Free French Air Forces

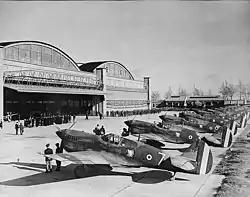
GC II/5 receiving ex-USAAF P-40Fs at Casablanca, 9 January 1943.

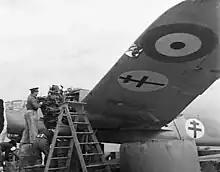
Free French ground crew working on a Bristol Mercury XV radial engine on a Bristol Blenheim Mk.IV bomber at an airfield in North Africa.

Altogether, under the umbrella of the Allies (not just in North Africa, but also in Sicily and Corsica), there were nine FAFL fighter groups, three of which were designated as RAF fighter squadrons, namely No.326 (“"Nice"”), No.327 (“"Corse"”) and No.328 (“"Provence"”) Squadrons, with other units similarly named after regions in metropolitan France: Roussillon, Champagne, Navarre, Lafayette, Dauphiné and Ardennes. Similarly, there were six bomber groups (Bretagne, Maroc, Gascogne, Bourgogne, Sénégal and Franche-Comté), one reconnaissance group (Belfort) and one transport group (Anjou).